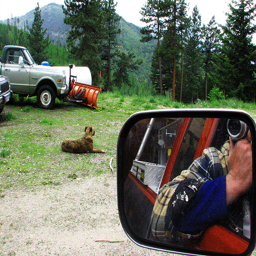
A man taking a photo of a nature scene outside a car window.
A dog that is sitting by itself on some grass.
A dog sits near the parked trucks in the wilderness.
A mirror shot of a man in a truck taking a shot of a dog and truck.
a man taking a picture of a lone dog laying down